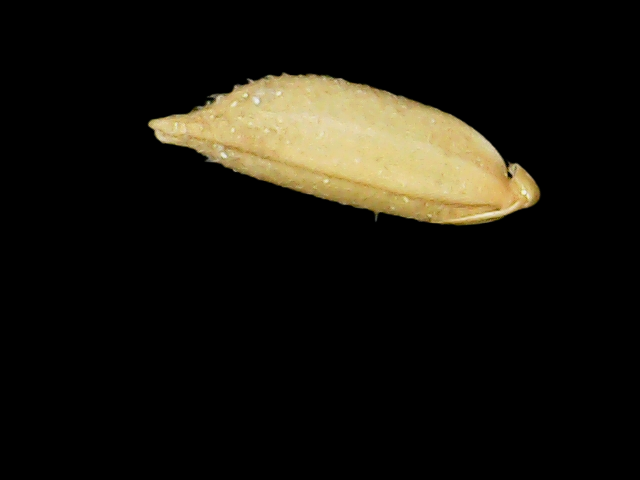
Rice variety: Binadhan12